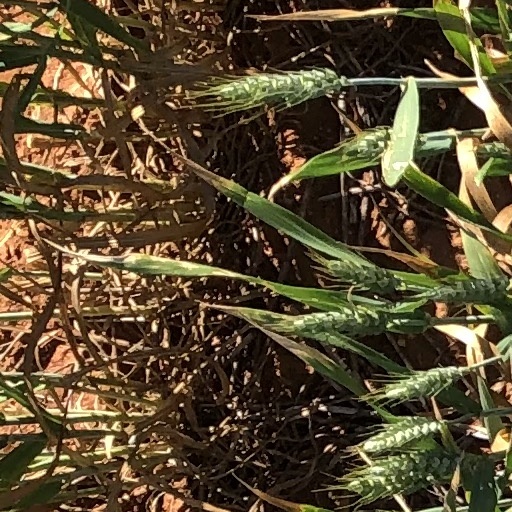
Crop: wheat